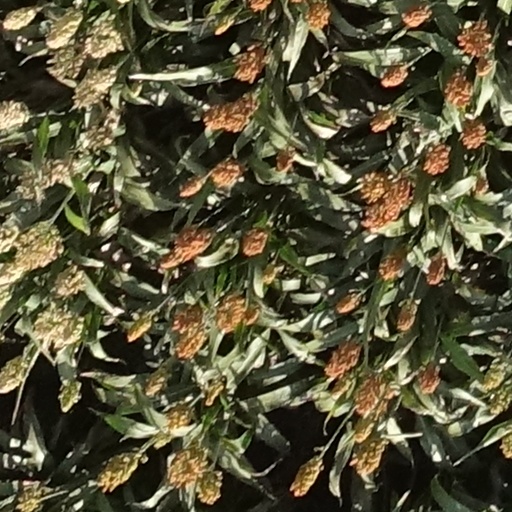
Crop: sorghum